Anarchism in Bangladesh

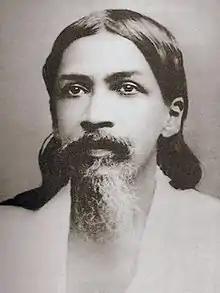
Aurobindo Ghose, a founder of the Bengali revolutionary movement in the early 20th century

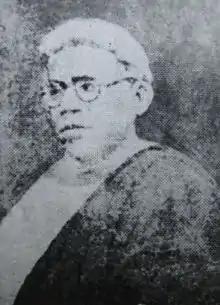
Hemchandra Kanungo (Hem Das), an independence activist that received chemical training from anarchists in Europe

In 1905, the first partition of Bengal was implemented by the British Raj, separating the Muslim-majority East Bengal from the Hindu-majority West Bengal, in what was described as a policy of "divide and rule". Spearheaded by Aurobindo Ghose, Pramathanath Mitra and Bipin Chandra Pal, secret societies such as the Anushilan Samiti and Jugantar were established on both sides of the new border, aimed at training Bengalis in self-defense, with the ultimate aim of achieving independence from the British Empire. The Dhaka Anushilan Samiti led by Pulin Behari Das was particularly radical, advocating for political terrorism.